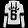
Label: Pullover